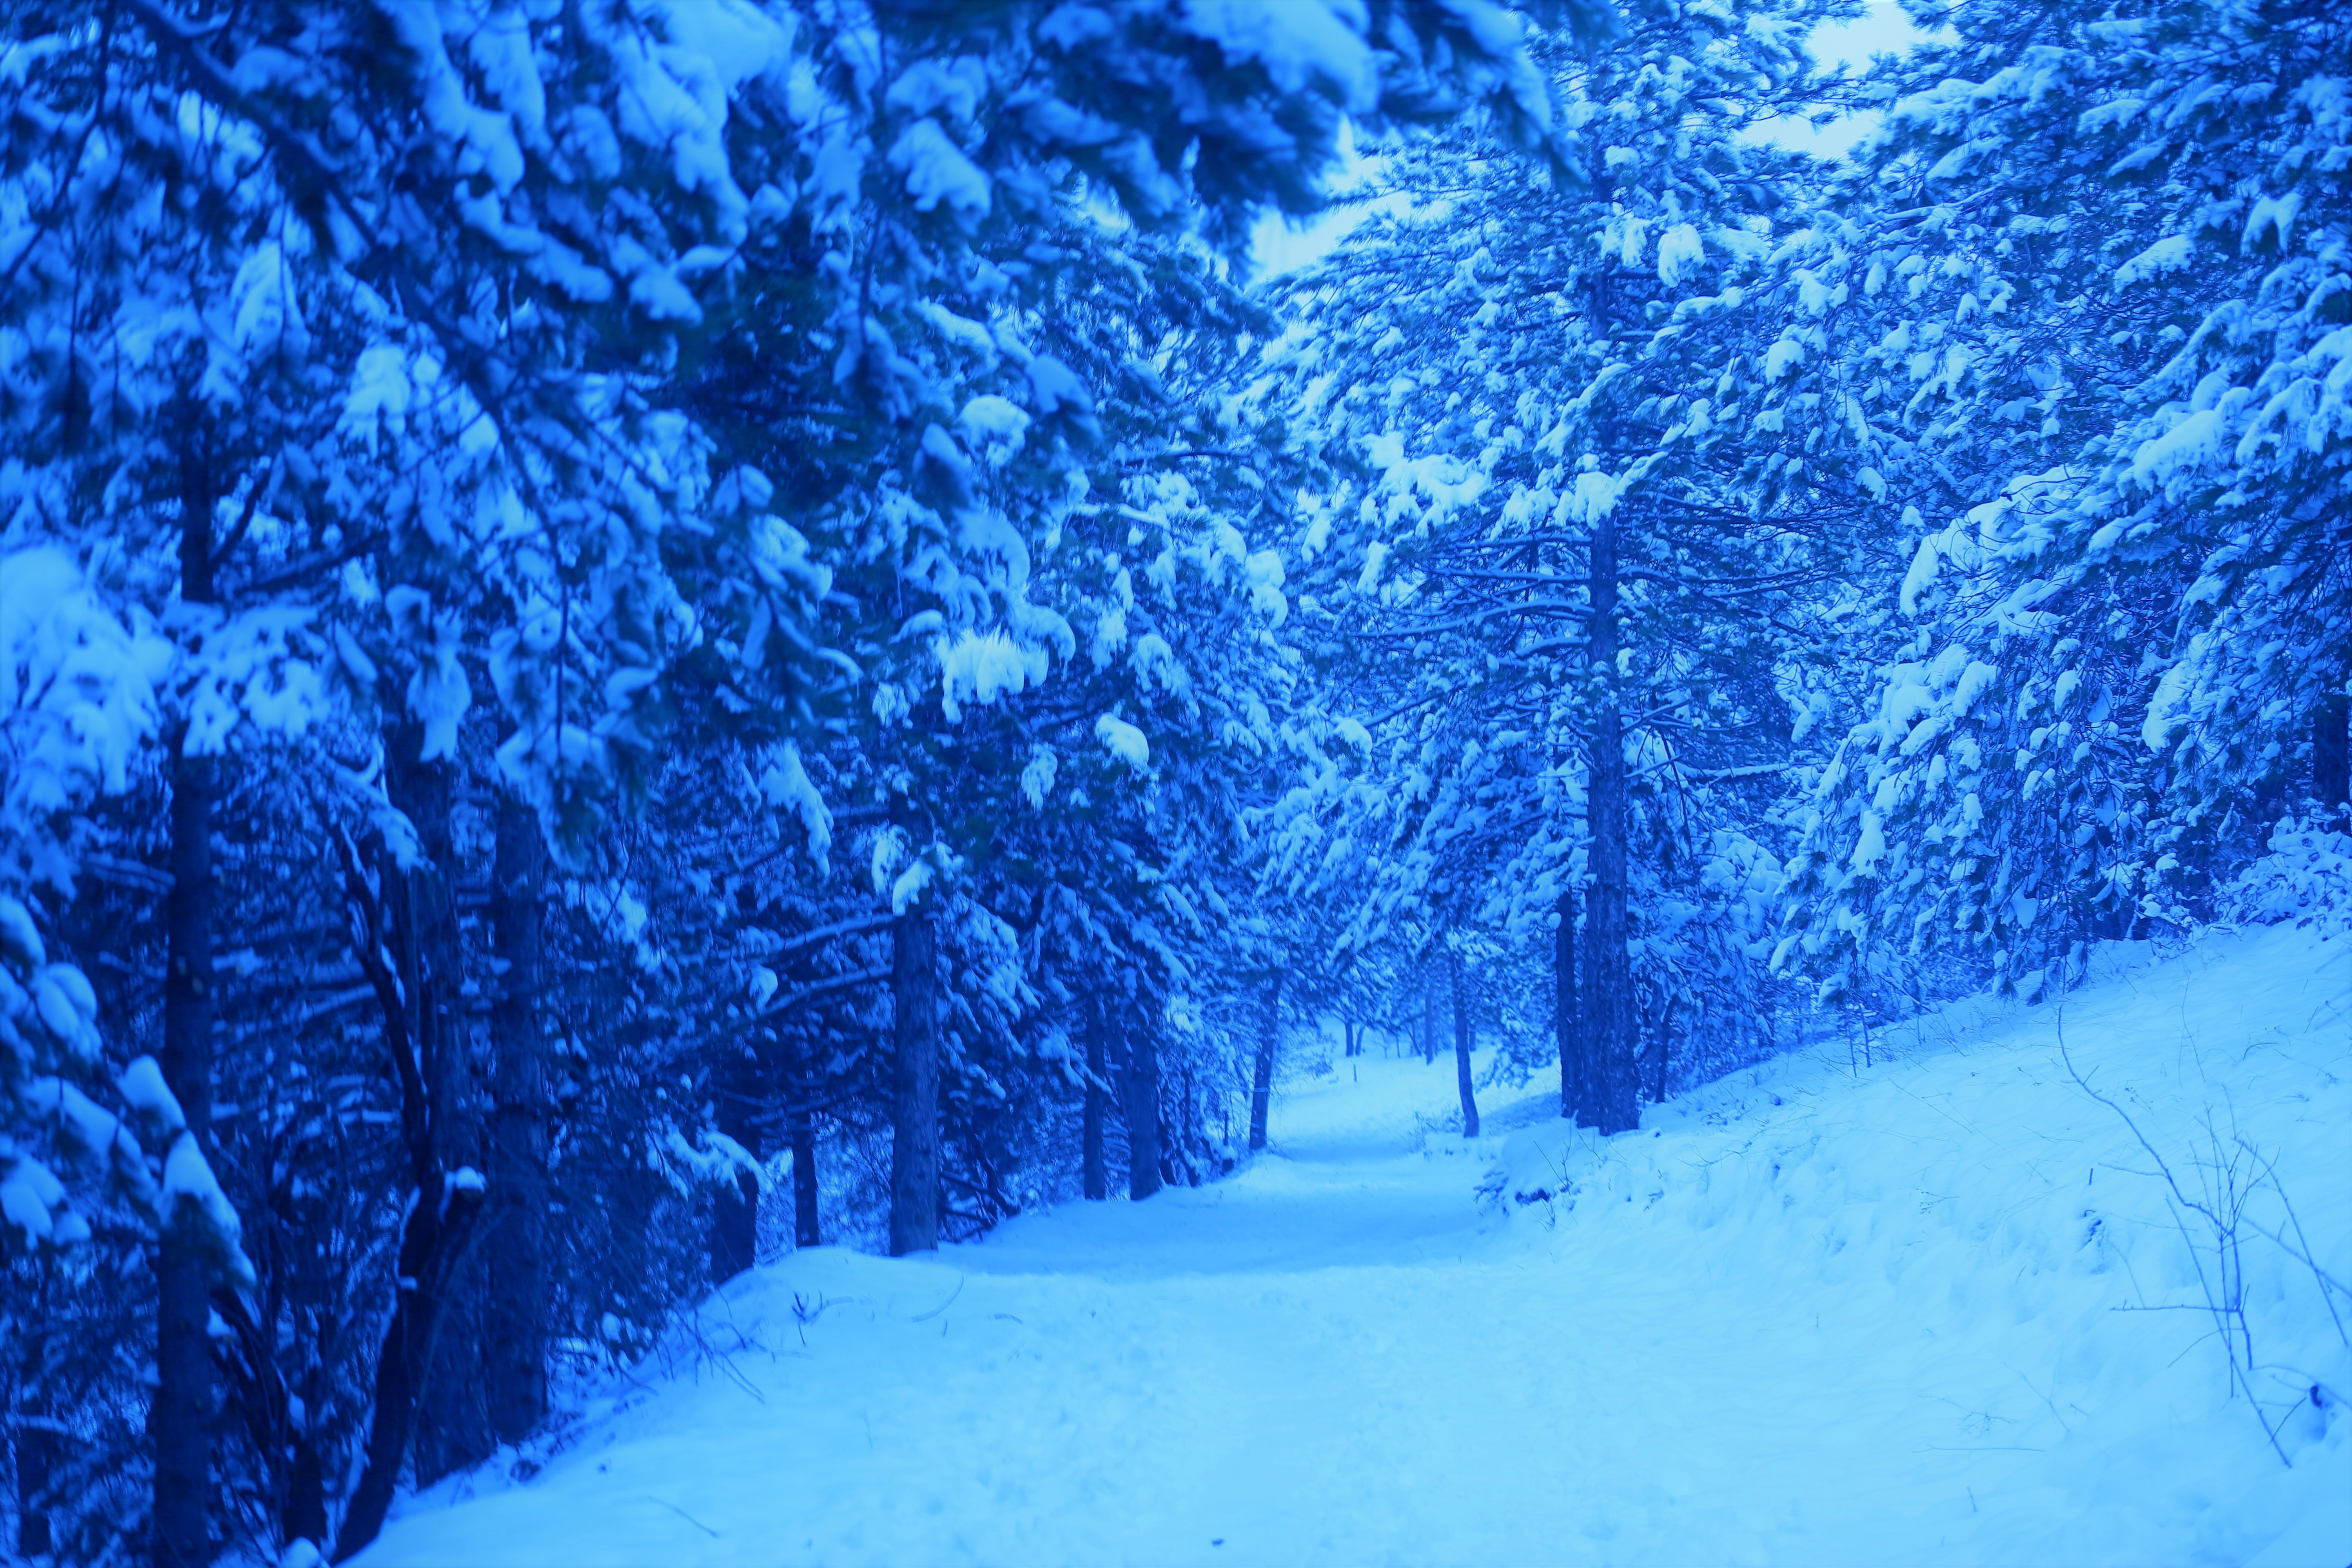
snow, winter, pine, nature, trees, cold, blue, tree, cobalt blue, freezing, frost, sky, natural landscape, natural environment, biome, forest, branch, woody plant, electric blue, winter storm, plant, blizzard, landscape, sunlight, geological phenomenon, pine family, spruce fir forest, fir, woodland, ice, temperate coniferous forest